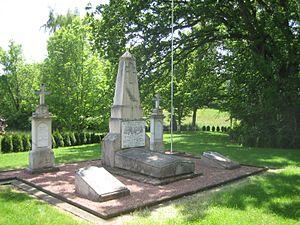
La bataille de Nompatelize s'est déroulée le 6 octobre 1870 lors de la guerre franco-prussienne, en rive gauche de la Meurthe, dans le département des Vosges entre les villages de Nompatelize, La Bourgonce et de Saint-Michel-sur-Meurthe, en avant des cols de la Chipotte et du Haut du Bois.
Les monuments aux morts de la guerre de 1870 constituent les premiers exemples français de monuments rendant hommage aux Morts pour la Patrie citant à égalité les hommes de troupe et les officiers. Les premiers furent élevés dès les années 1870.
Nompatelize est une commune française située dans le département des Vosges en région Grand Est.